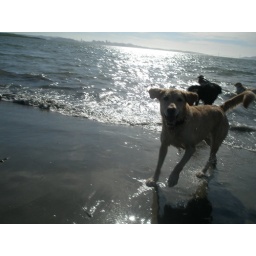
"Hi! I'm Banjo and I love running on the beach and retrieving sticks way out in the water."